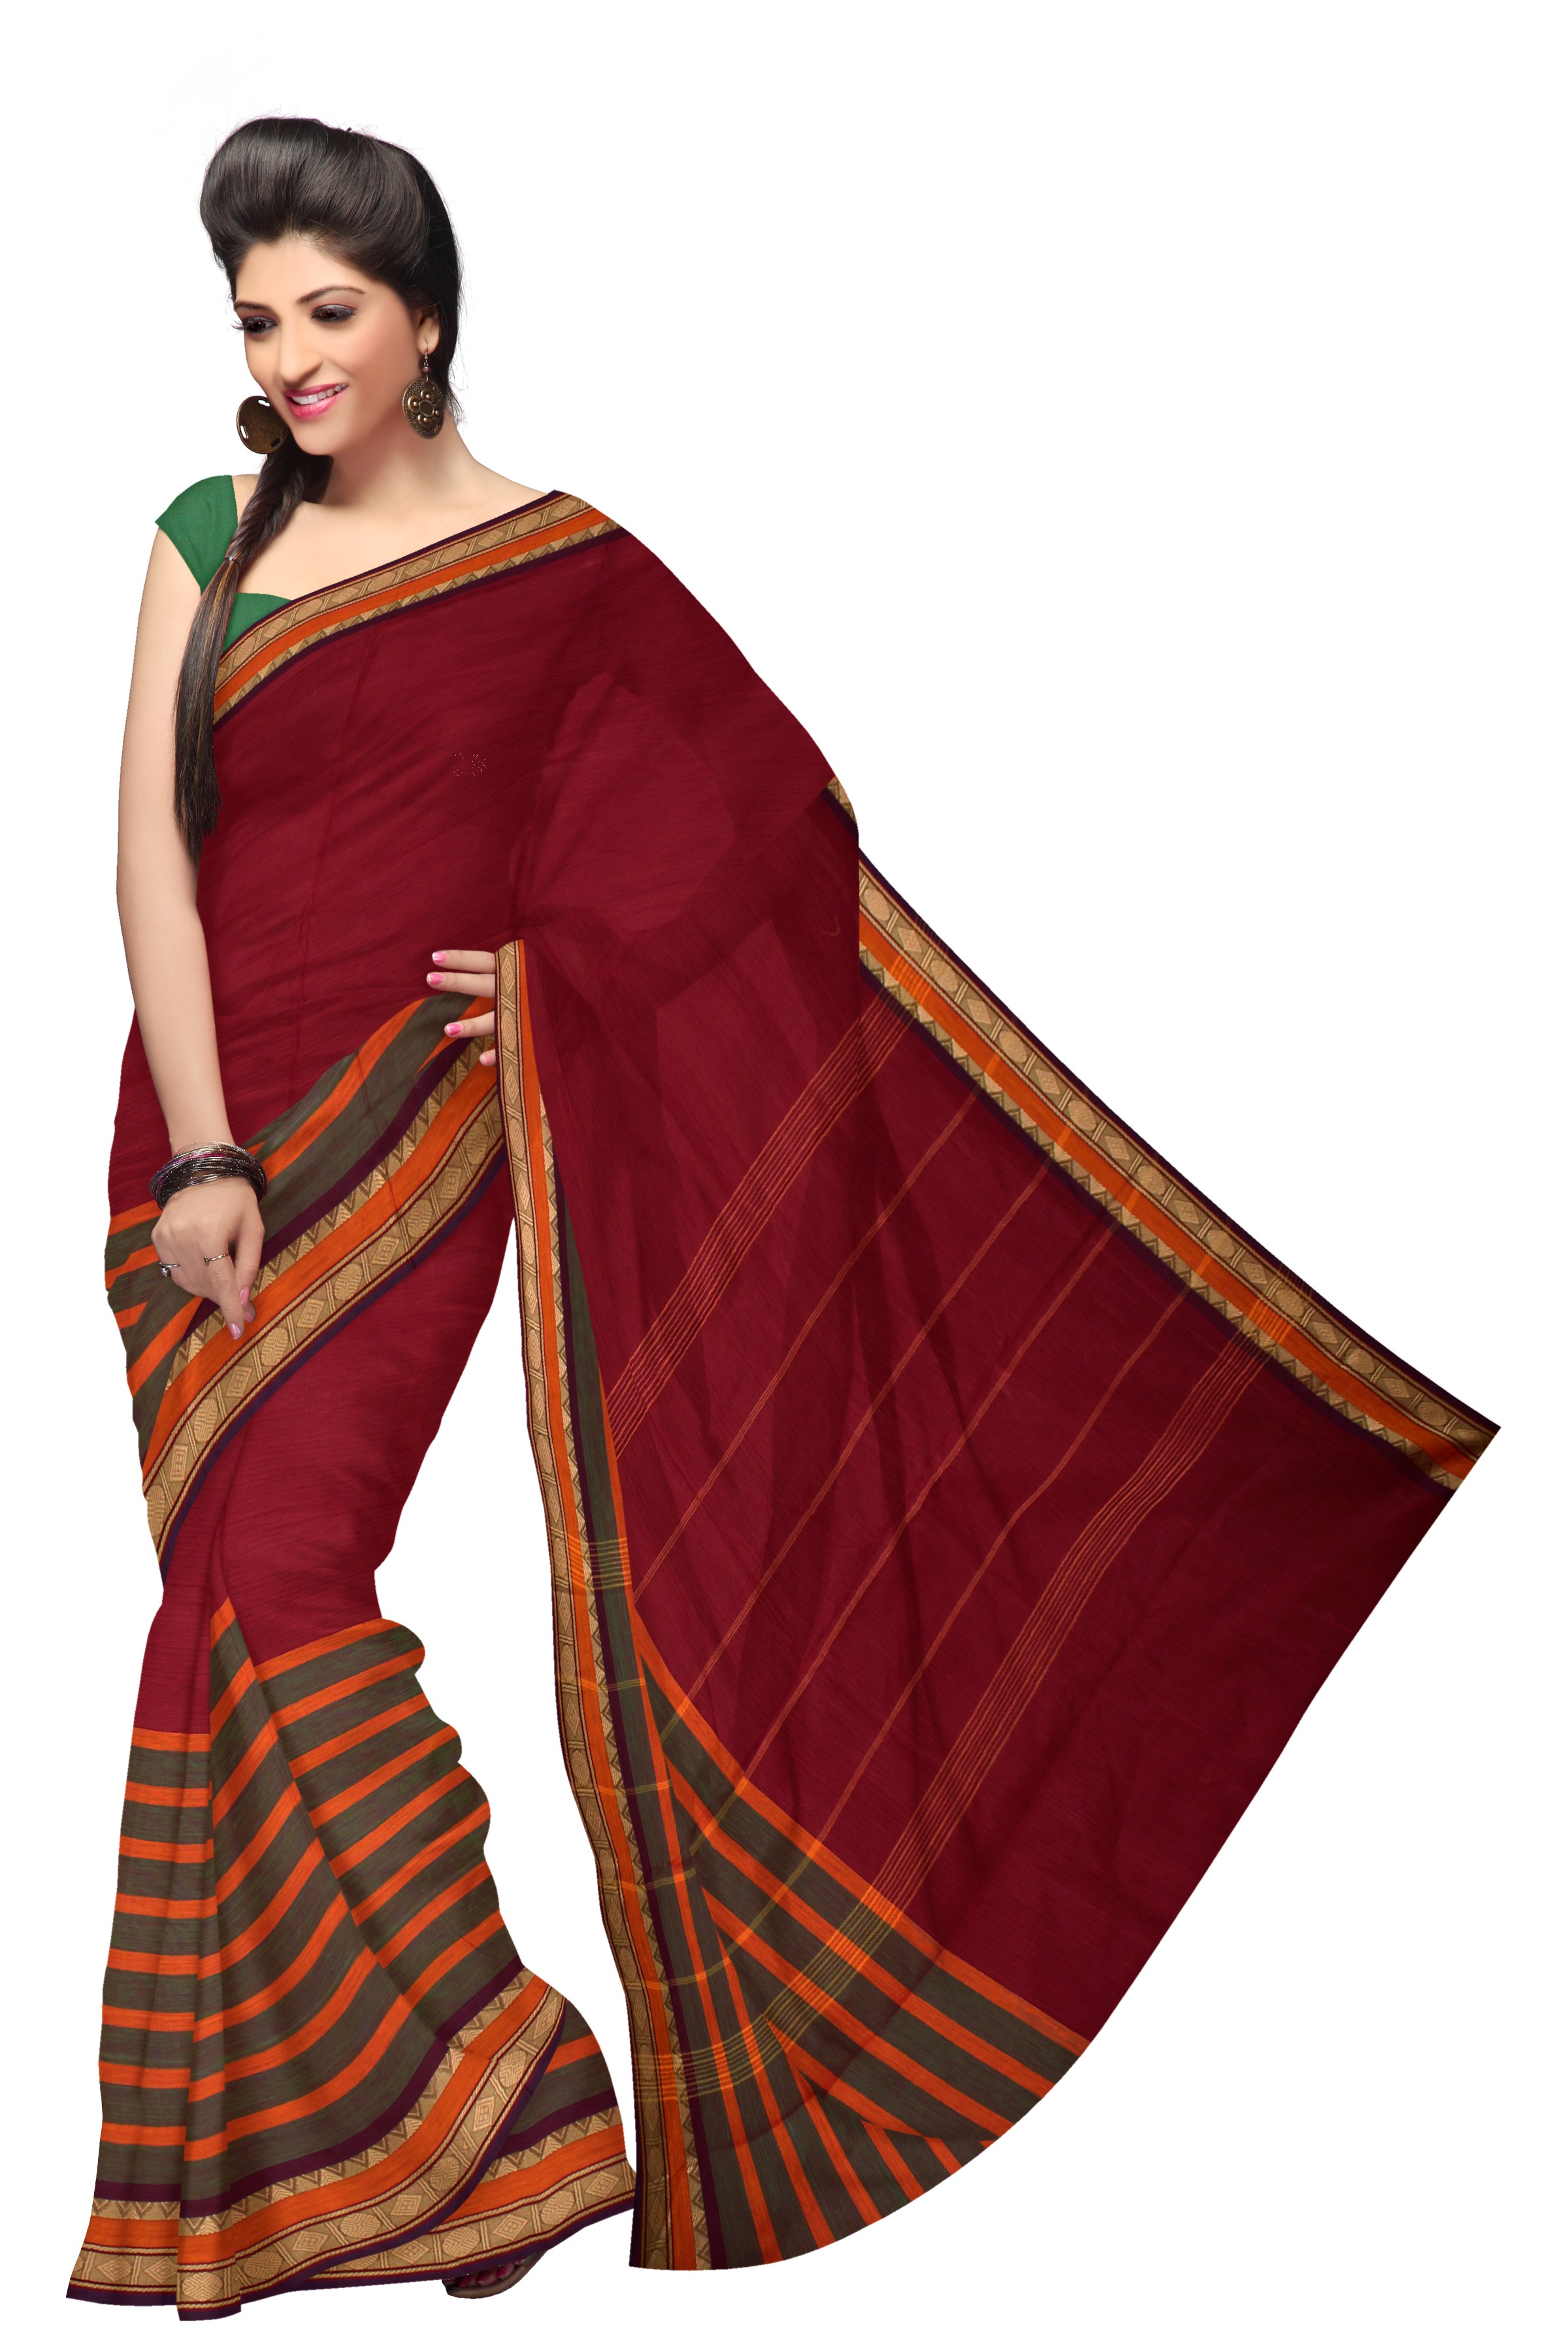
girl, woman, orange, pattern, model, fashion, clothing, material, textile, dress, design, peach, sari, magenta, cotton, indian, silk, gown, maroon, sleeve, formal wear